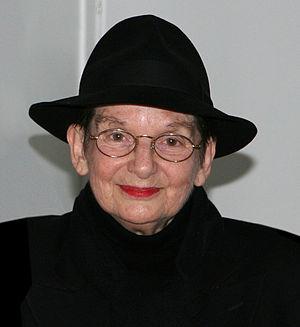
Nan Hoover, née le 12 mai 1931 à Bay Shore, dans l'État de New York, et morte le 9 juin 2008 à Berlin, est une artiste américaine naturalisée néerlandaise.